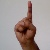
The image shows a hand gesture representing the letter 'D' in Indian Sign Language.